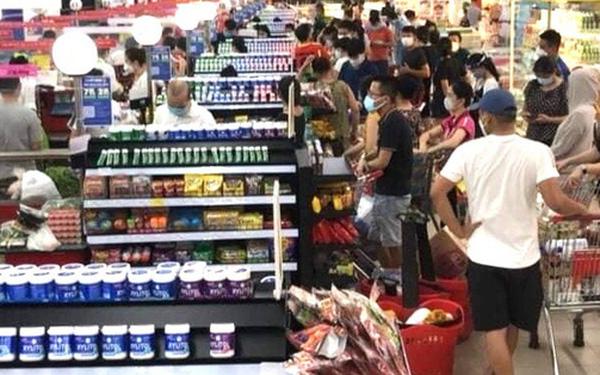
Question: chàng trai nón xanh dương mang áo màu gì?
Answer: áo màu trắng